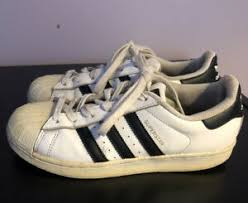
Waste category: shoes